Kilham, Northumberland

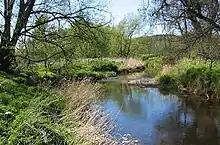
The Bowmont Water rises in the Cheviot Hills above Yetholm in the Scottish Borders, and flows into the River Glen at Kirknewton.

On the slopes of Kilham Hill are the remains of a shieling, which provided shelter for shepherds watching over the sheep as they grazed. In summer the hillside is a profusion of purple and blue as wild thyme, cross-leaved heath and harebells come into bloom; foxgloves have colonised the stony ground. A stone cairn crowns the summit, and was found to conceal a Bronze Age cist containing burnt bones. From the summit, there are views over the Milfield Plain, Glendale and the Till Valley, and to Eildon Hill, Yeavering Bell and the Cheviot Hills. Buzzards, kestrels, lapwings and curlews are common, while bilberry, tormentil and heath bedstraw carpet the soil.